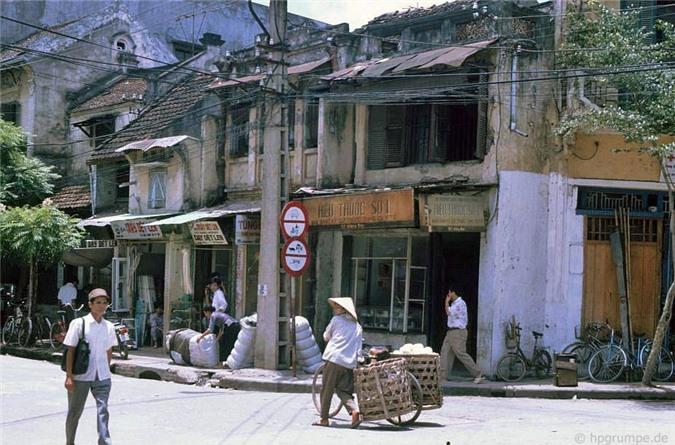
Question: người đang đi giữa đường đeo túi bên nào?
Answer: người đang đi giữa đường đeo túi bên phải